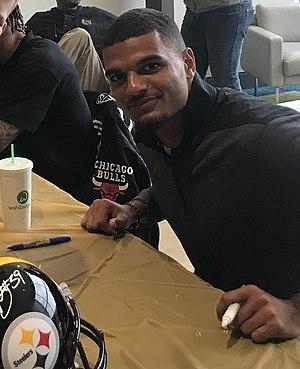
Minkah Fitzpatrick, né le 17 novembre 1996 à Old Bridge, est un américain, joueur professionnel de football américain évoluant au poste de safety pour les Steelers de Pittsburgh en National Football League.